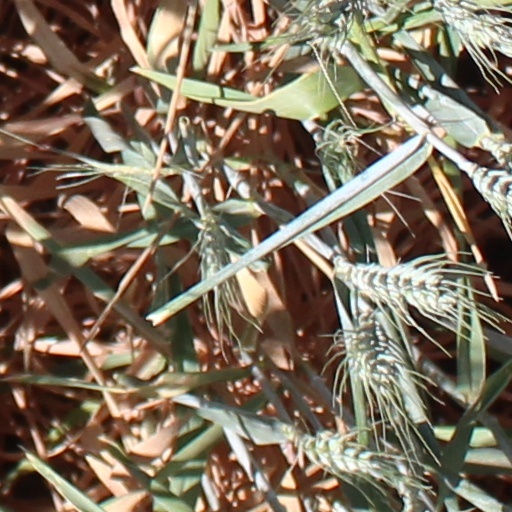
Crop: wheat